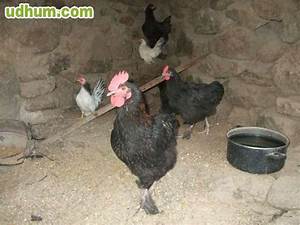
Label: gallina